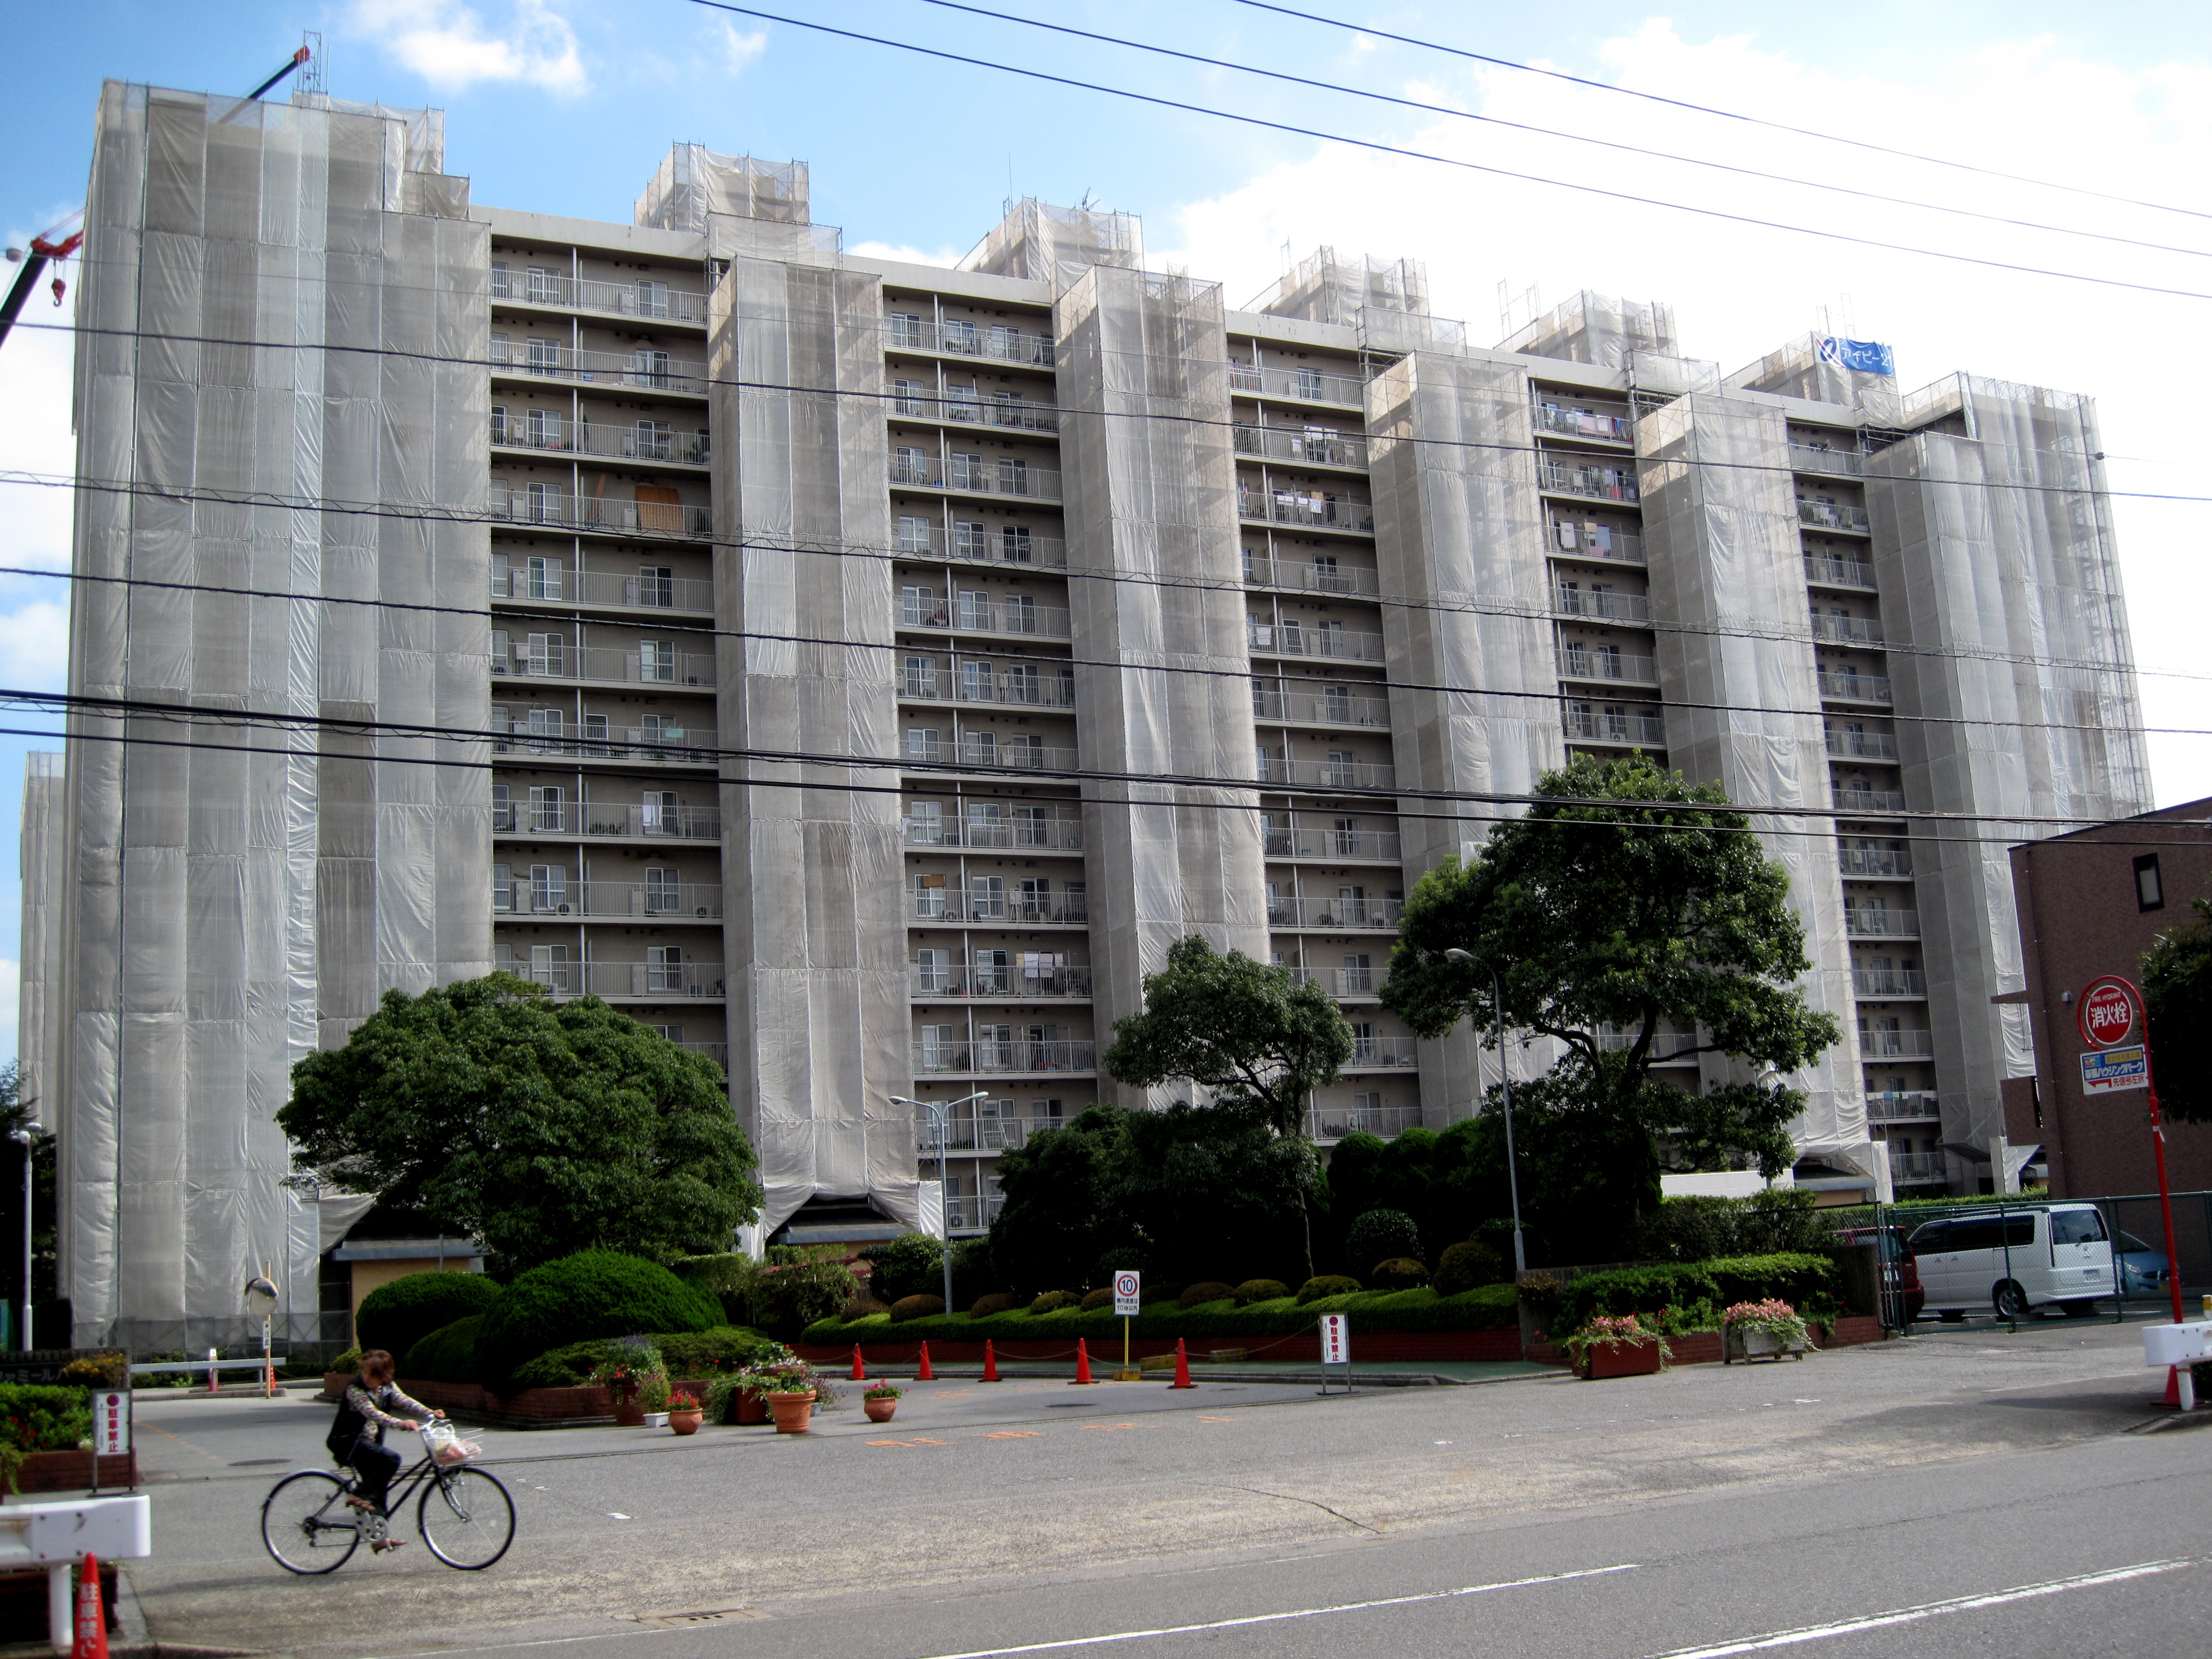
architecture, street, building, city, skyscraper, downtown, plaza, facade, japan, tower block, headquarters, condominium, neighbourhood, urban area, residential area, human settlement, metropolitan area